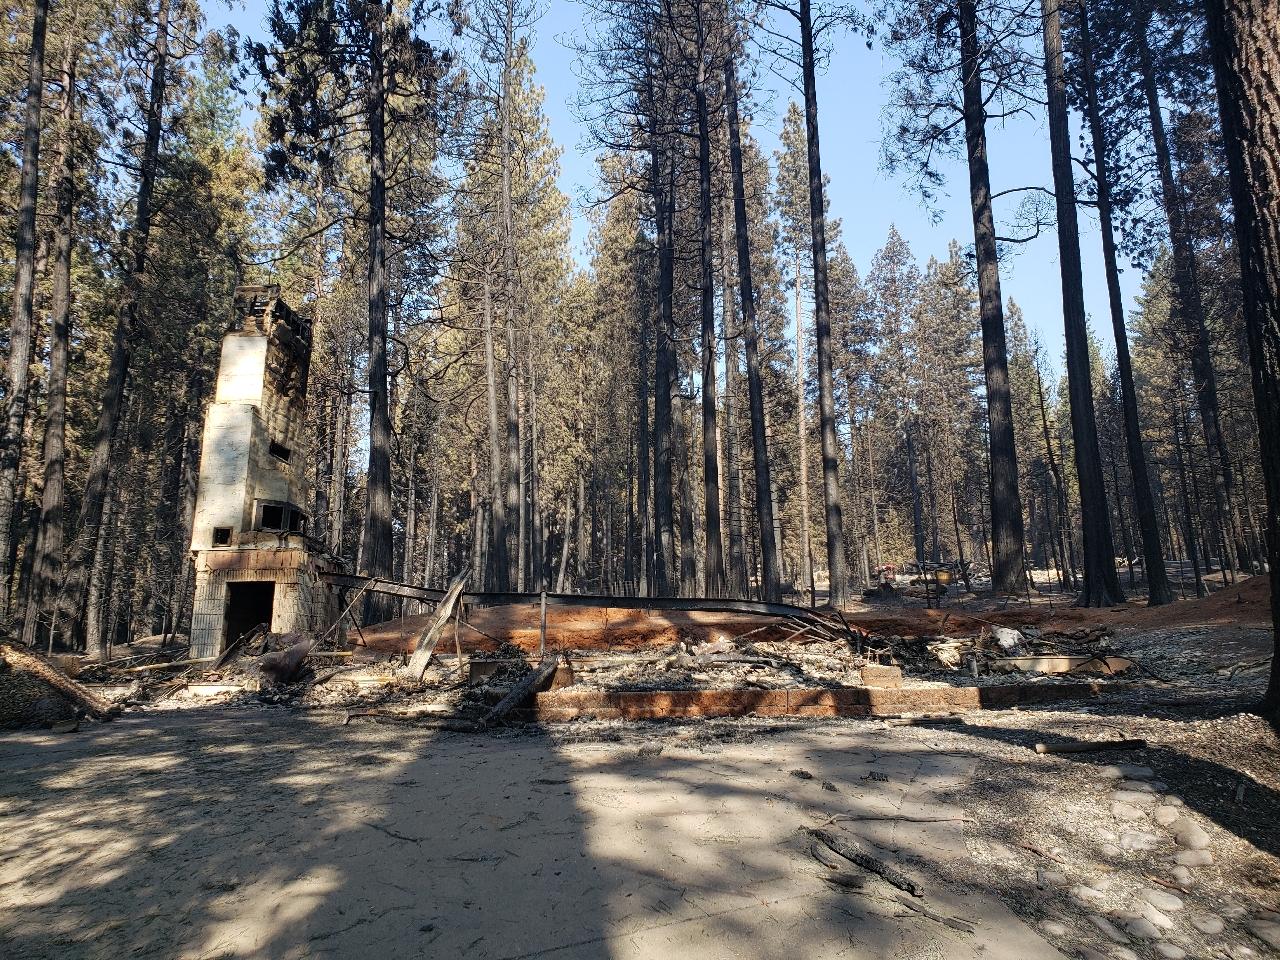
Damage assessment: destroyed